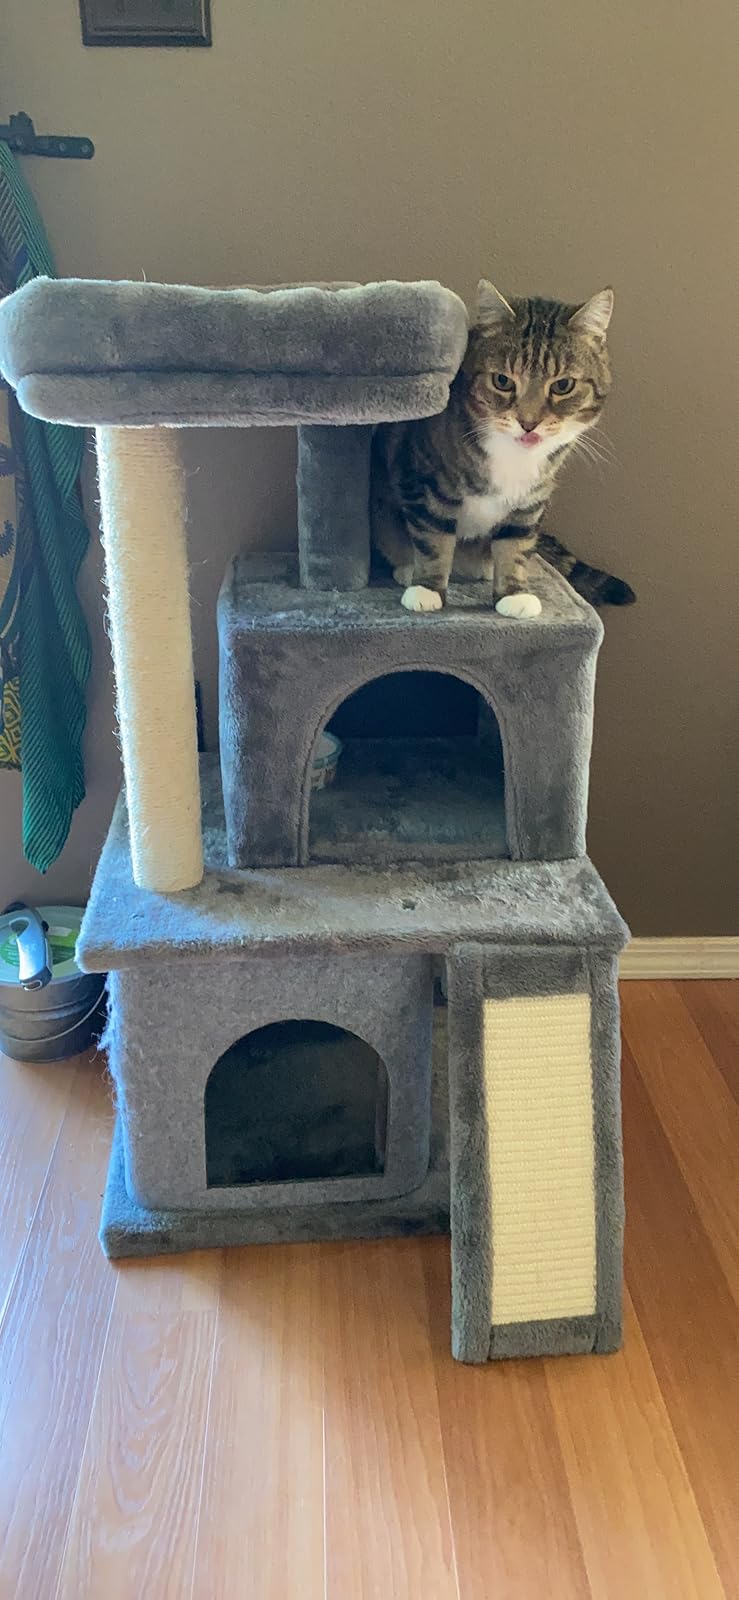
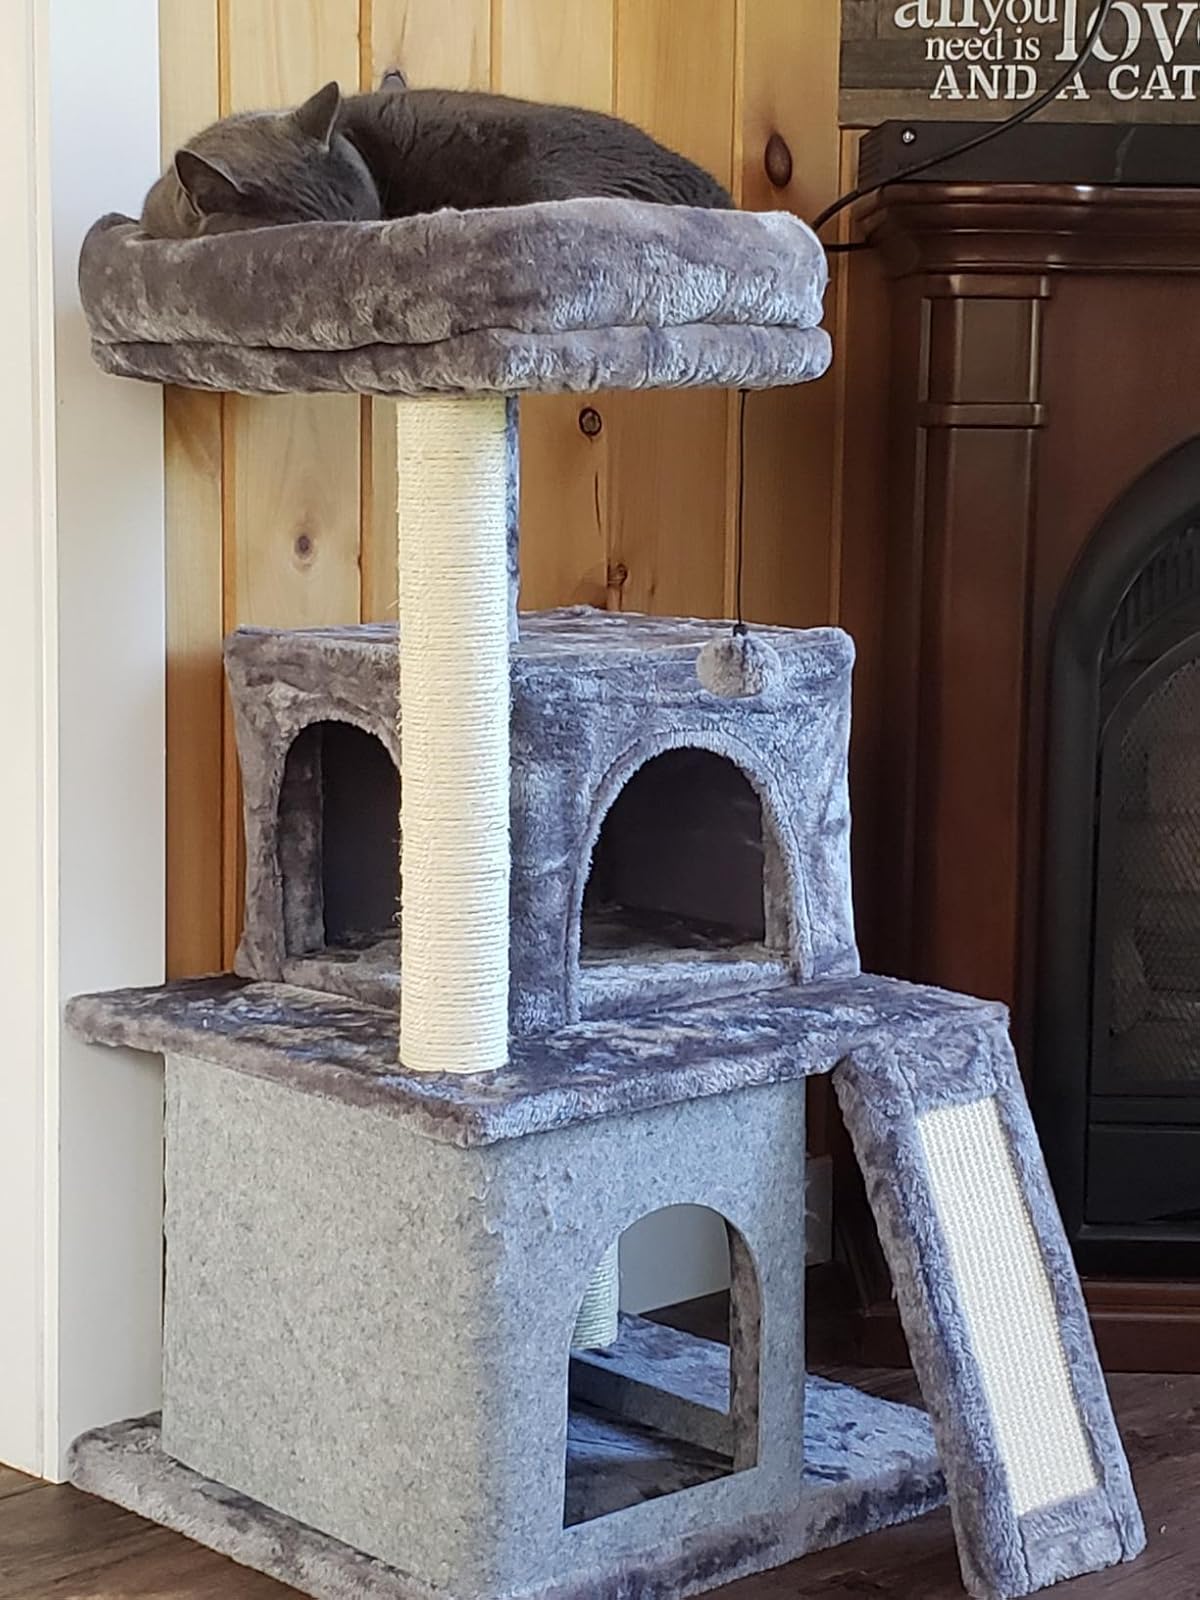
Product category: items_cat tree
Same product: yes